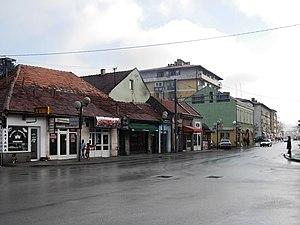
Donji Vakuf est une ville et une municipalité de Bosnie-Herzégovine située dans le canton de Bosnie centrale et dans la Fédération de Bosnie-et-Herzégovine. Selon les premiers résultats du recensement bosnien de 2013, la ville intra muros compte 7 139 habitants et la municipalité 14 739.